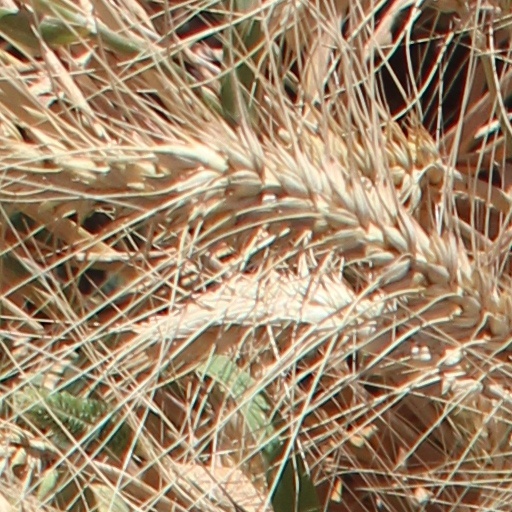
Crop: wheat